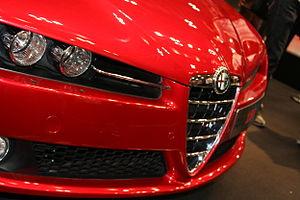
L'Alfa Romeo 159 est une berline sportive de luxe fabriquée par le constructeur italien Alfa Romeo, filiale du groupe Fiat Automobiles, de 2005 à 2013.